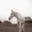
Label: horse